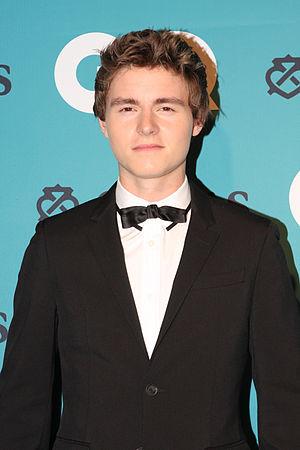
Callan McAuliffe, né le 24 janvier 1995, est un acteur australien
The Walking Dead est une série télévisée d'horreur et dramatique américaine, adaptée par Frank Darabont et Robert Kirkman, créateur de la bande dessinée du même nom, diffusée depuis le 31 octobre 2010 sur AMC.